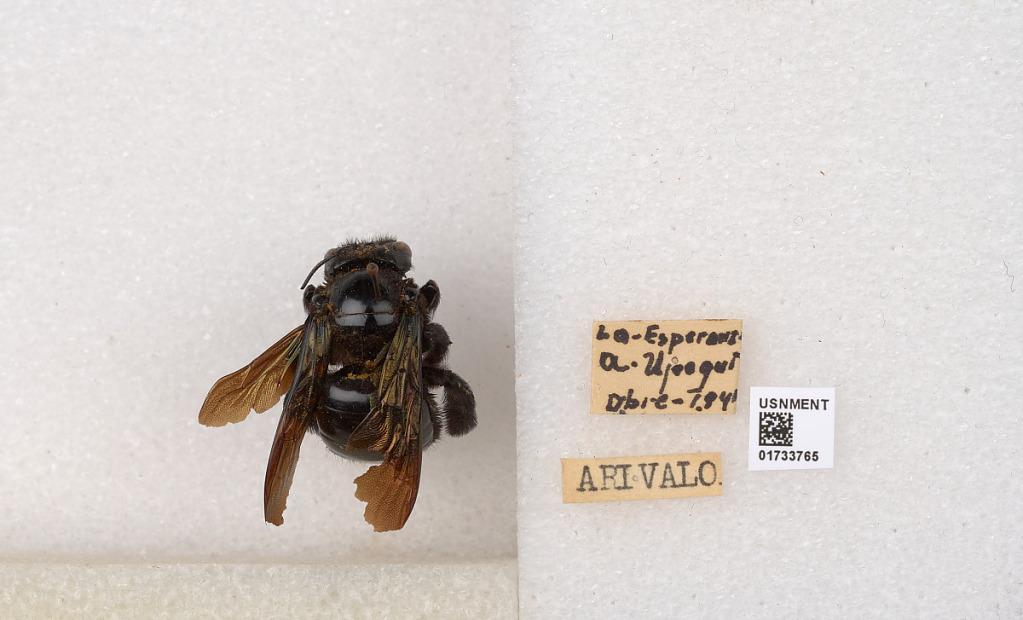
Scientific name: Xylocopa (Neoxylocopa) frontalis (Olivier)
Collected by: A. Ujoogut
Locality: La-Esperanz